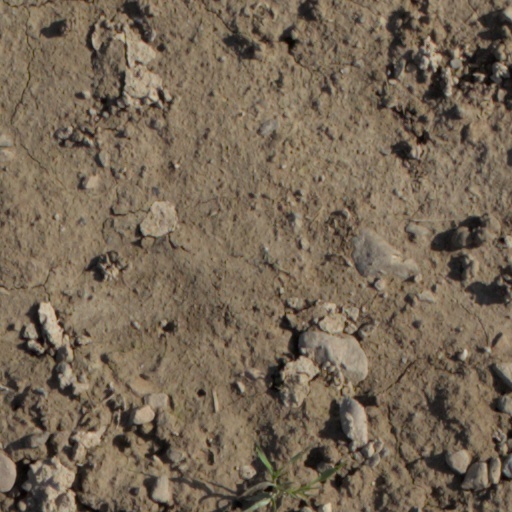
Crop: wheat